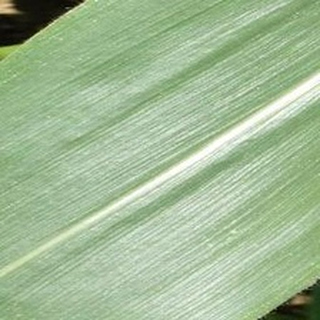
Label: healthy_corn